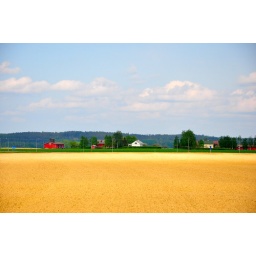
A typical farming field in Finland with colorful wooden houses at the background.